Cuban tody

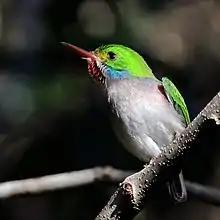
juvenile

The Cuban tody (Todus multicolor) is a bird species in the family Todidae that is restricted to Cuba and the adjacent islands.